Annie Laurie Wilson James

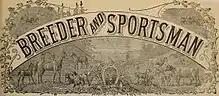
"Breeder and Sportsman" (1888)

In 1886, she resigned her position in the Cynthiana school and devoted herself entirely to the work of her father's office. She continued to carry on his work until 1888, when he sent her to California on a business trip. While she was in San Francisco, she formed the acquaintance of the owners of the "Breeder and Sportsman," and they offered her a lucrative position as assistant editor and business manager of that journal. She accepted their offer, and for eight months, filled the position, making good use of her varied and intimate knowledge of the trotter and the thoroughbred. Her knowledge of the pedigrees of the famous horses of the United States is full, accurate and remarkable.